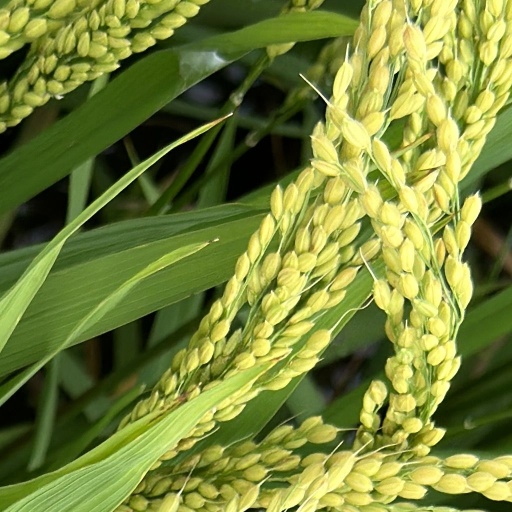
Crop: rice